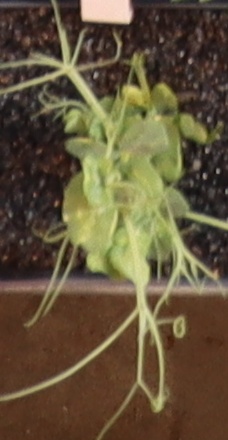
Label: Field Pea